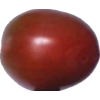
Label: tomato_cherry_maroon